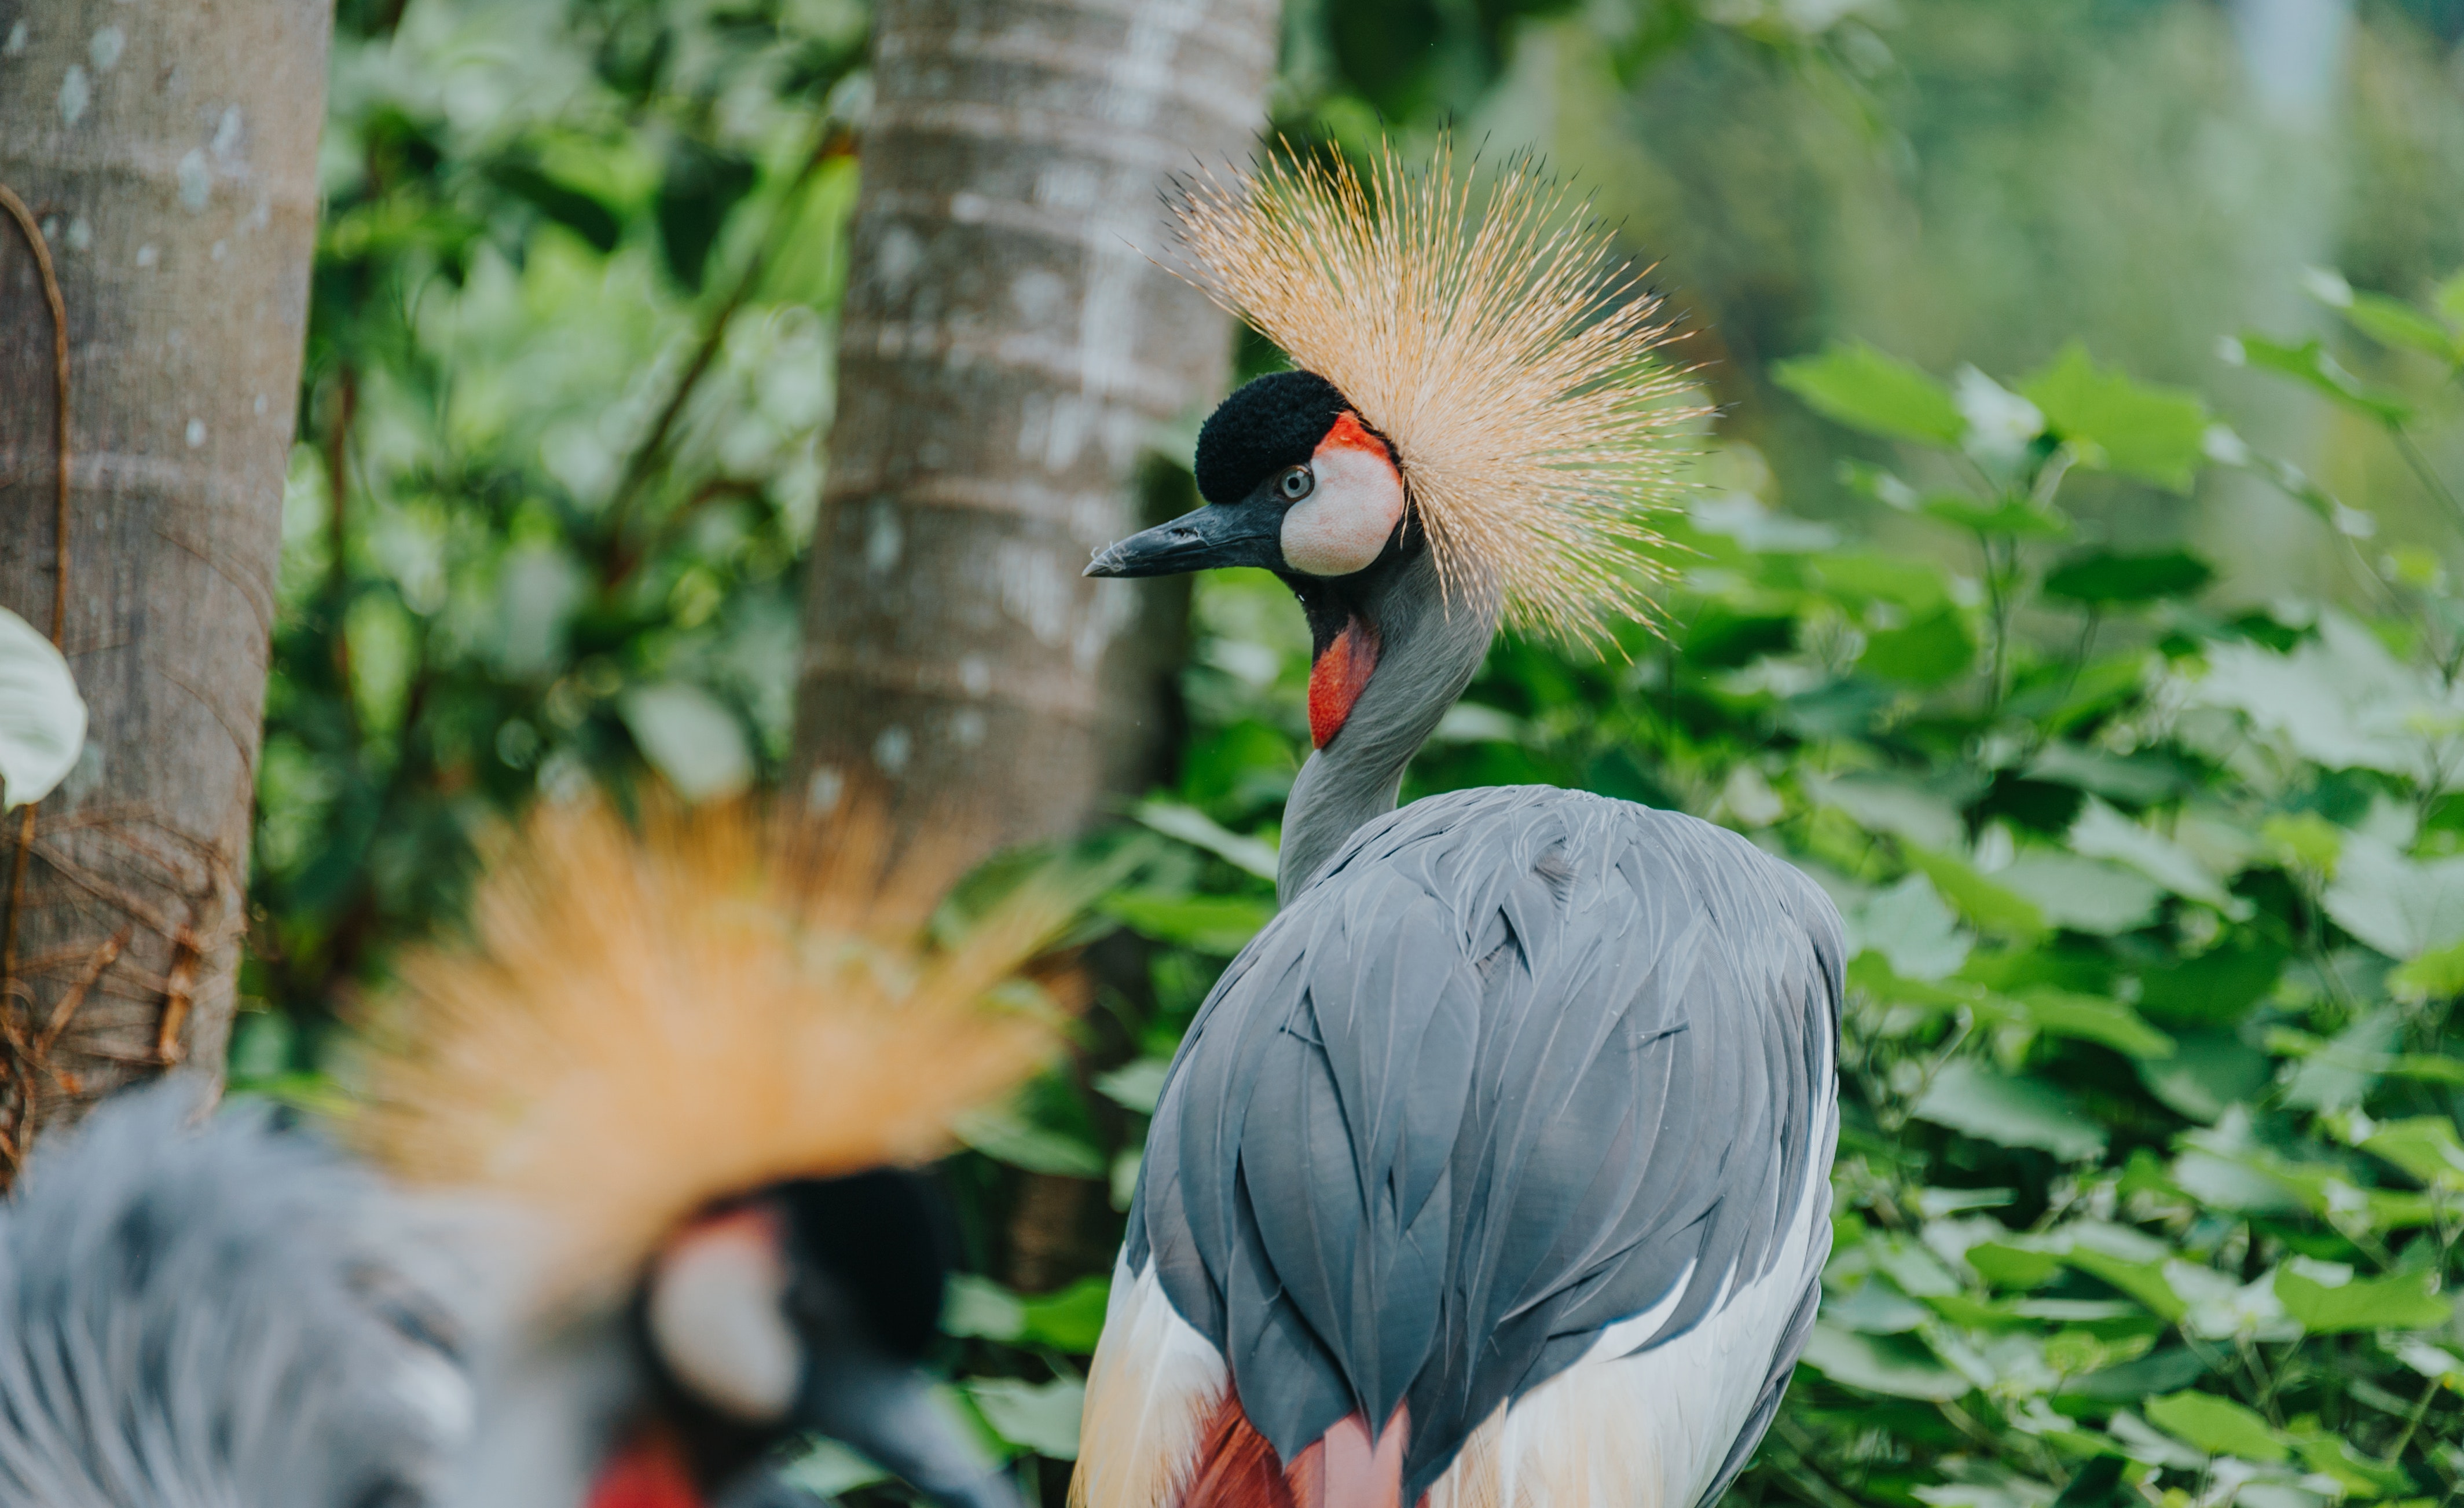
bird, beak, crane like bird, wildlife, botany, organism, crane, plant, zoo, feather, wing